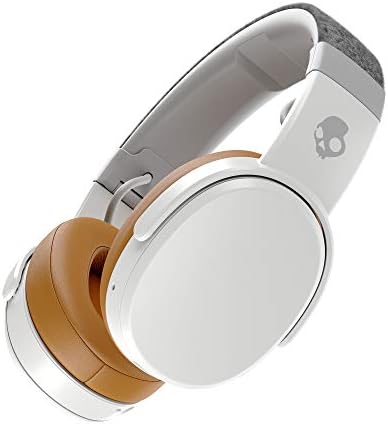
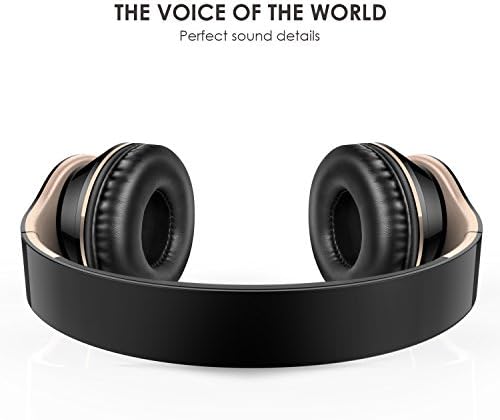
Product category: headphones
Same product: no